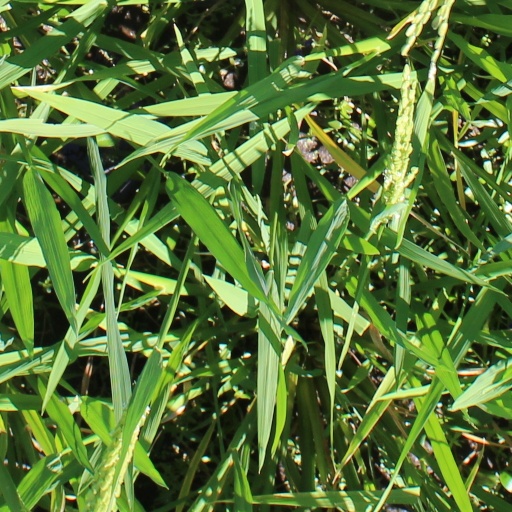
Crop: rice